Kepler-90e

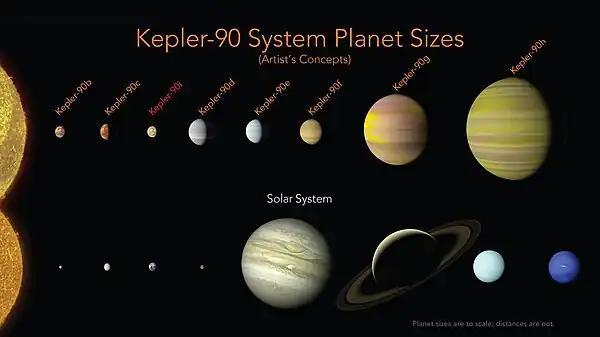

The planet orbits a G-type star named Kepler-90, its host star. The star is 1.2 times as massive as the Sun and is 1.2 times as large as the Sun. It is estimated to be 2 billion years old, with a surface temperature of 6080 K. In comparison, the Sun is about 4.6 billion years old and has a surface temperature of 5778 K.